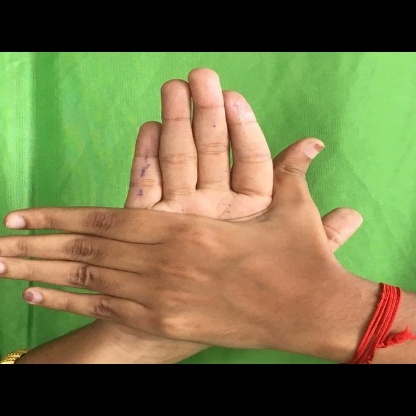
Mudra: Chakra